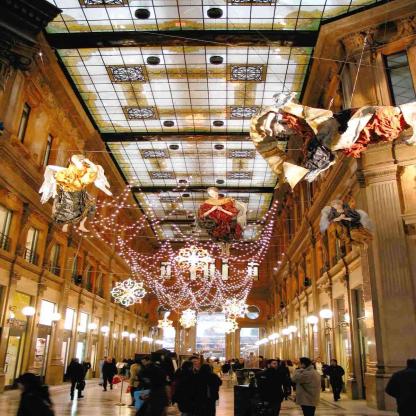
Scene: Indoor